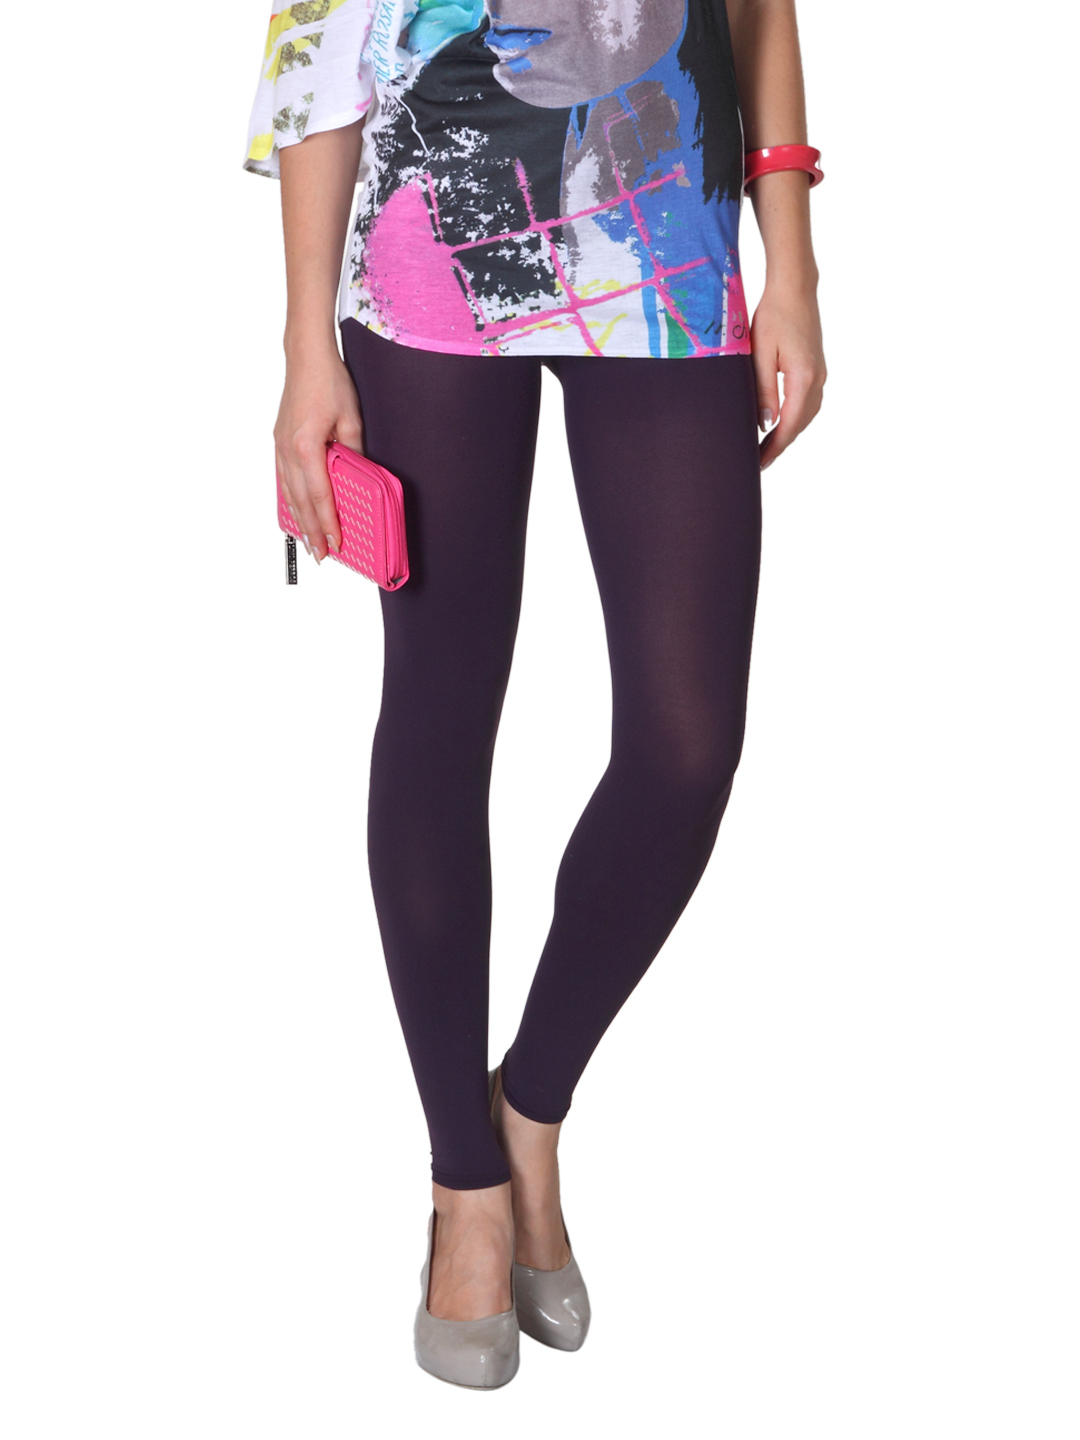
Femella Women Purple Leggings
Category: Apparel / Bottomwear / Leggings
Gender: Women
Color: Purple
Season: Summer 2010
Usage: Casual